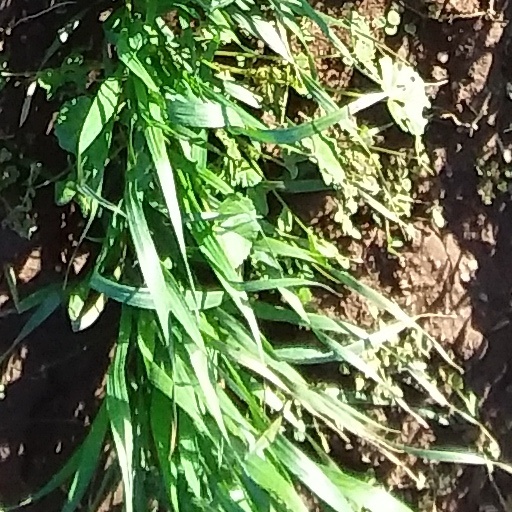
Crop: wheat